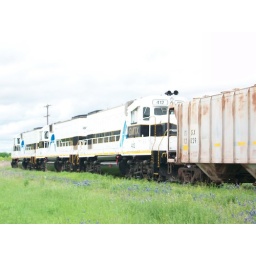
the GCSS train going buy the blue bounets in san saba,tx.